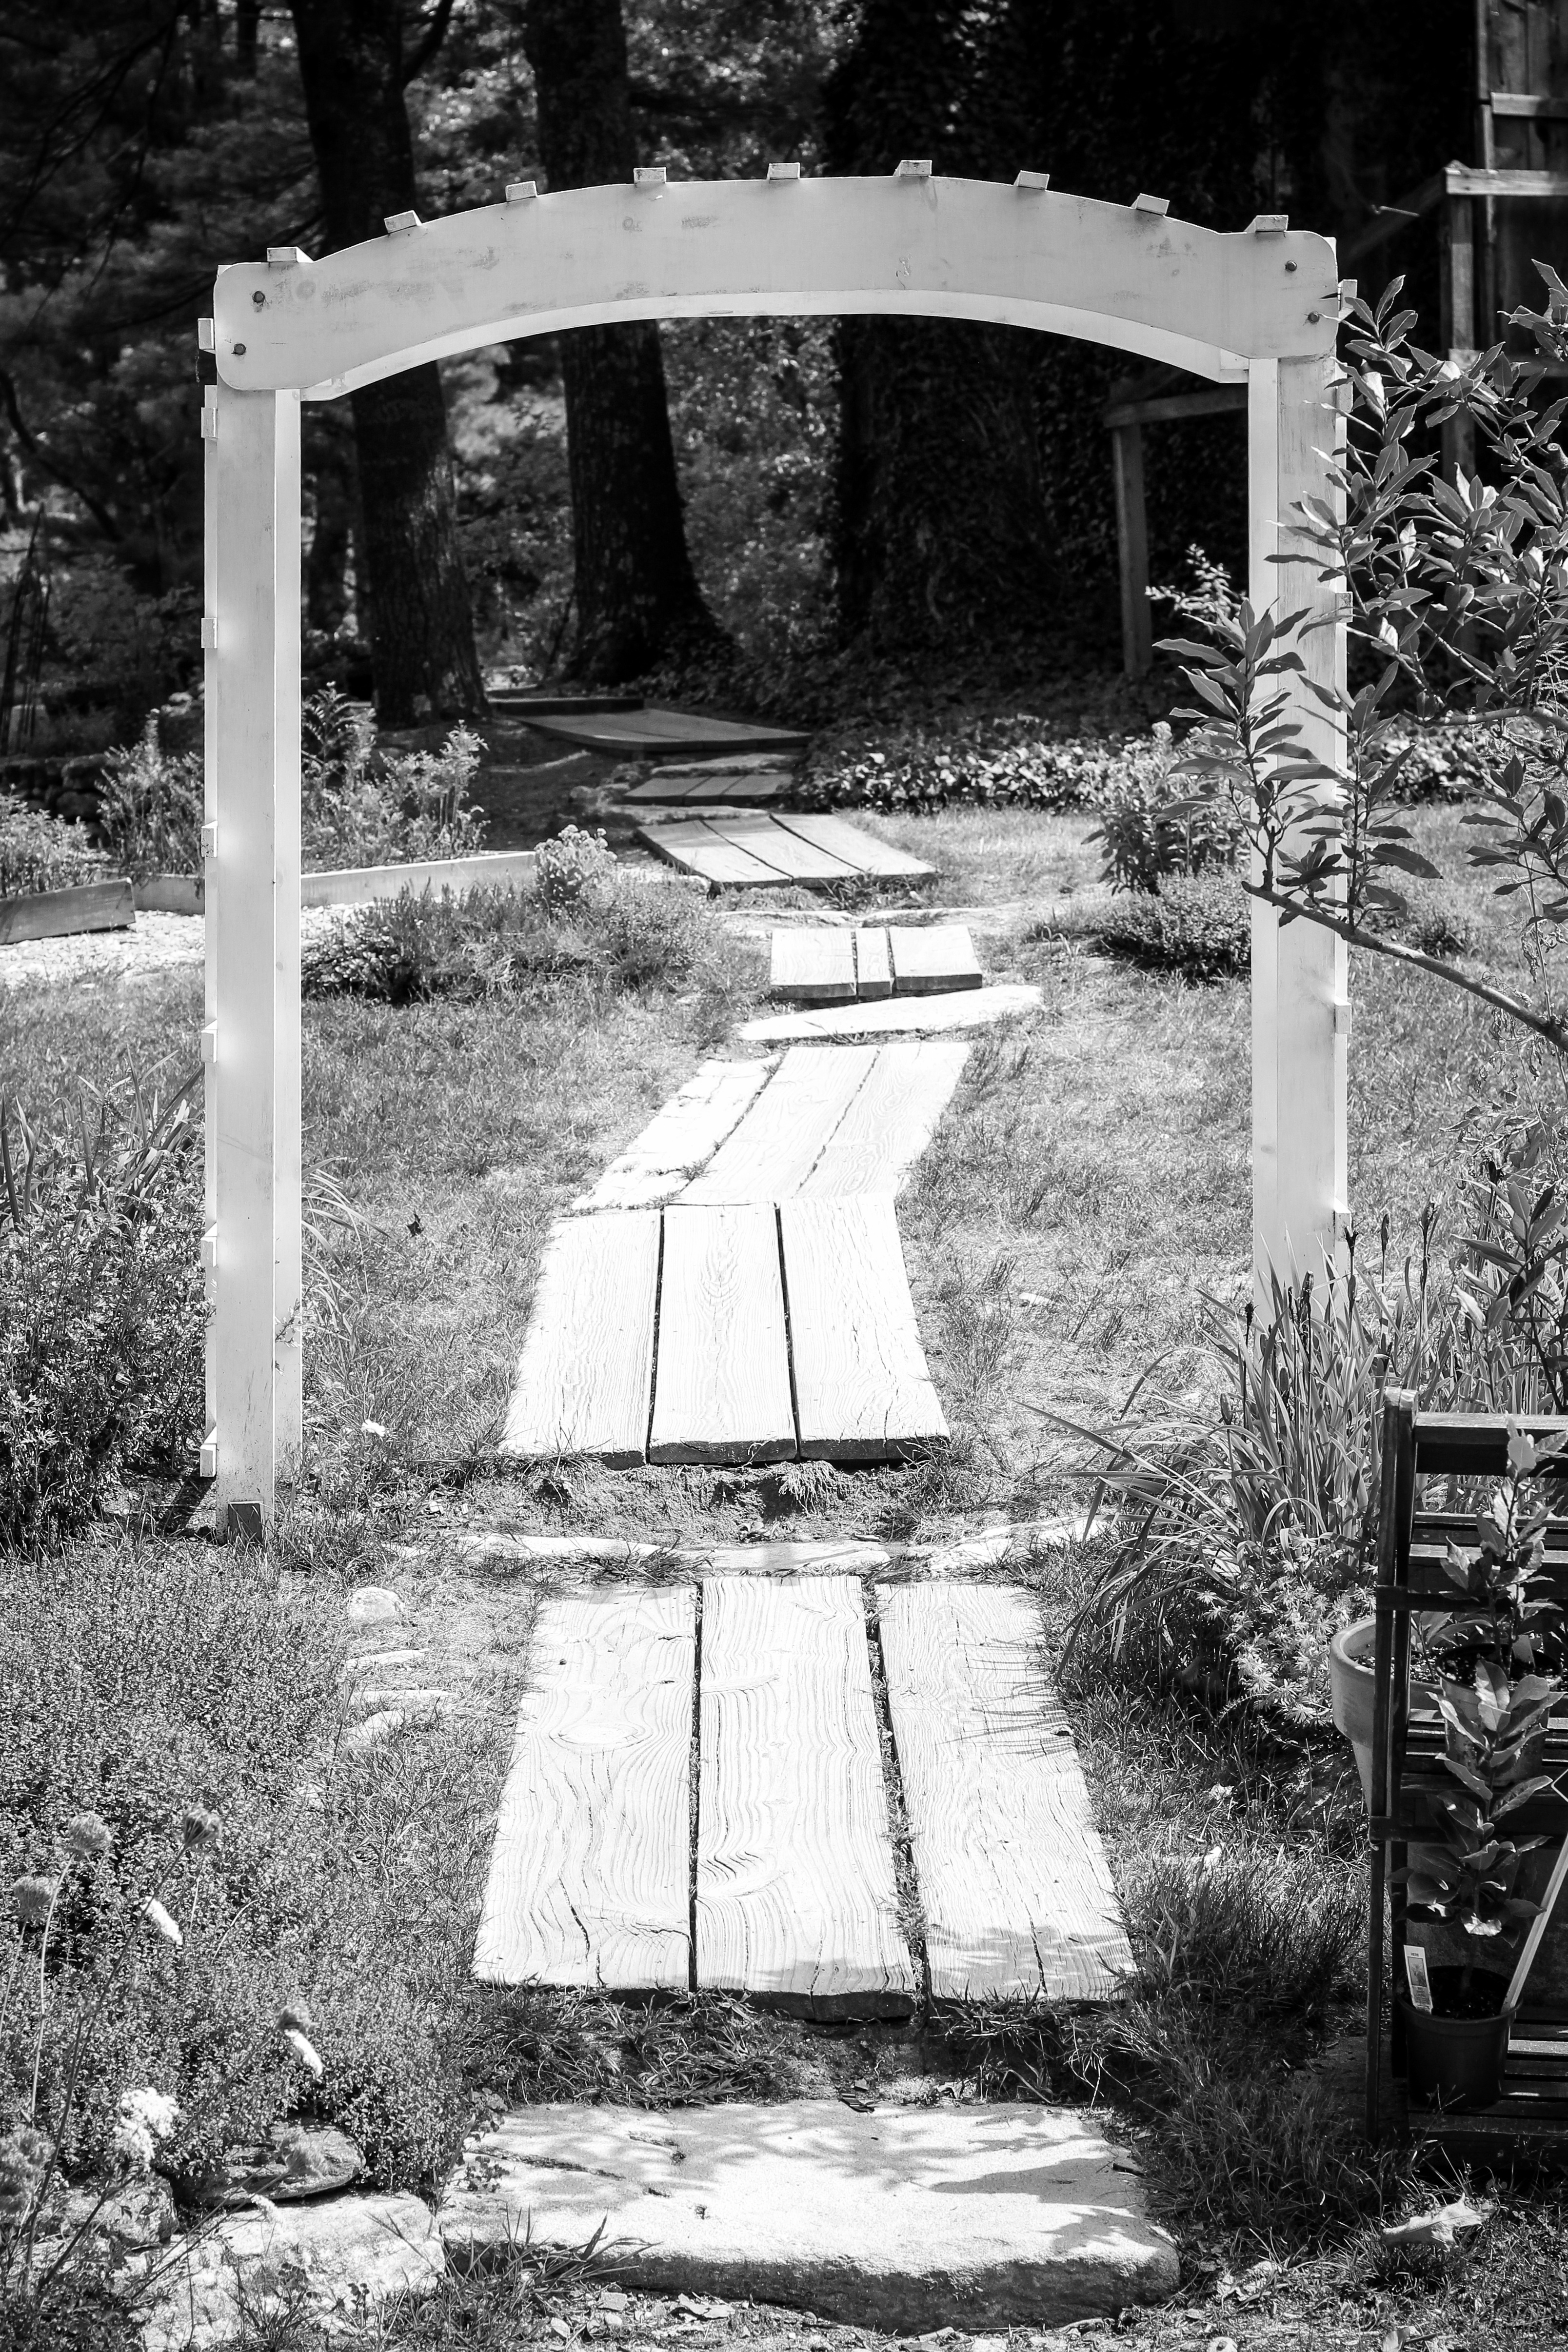
black and white, wood, white, house, black, monochrome, ruins, photograph, history, image, monochrome photography, ancient history